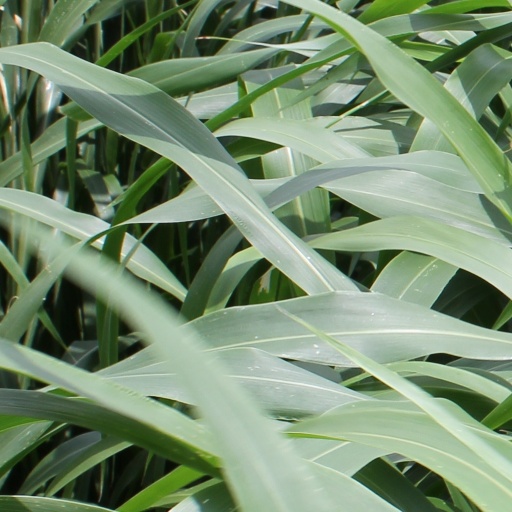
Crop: sorghum